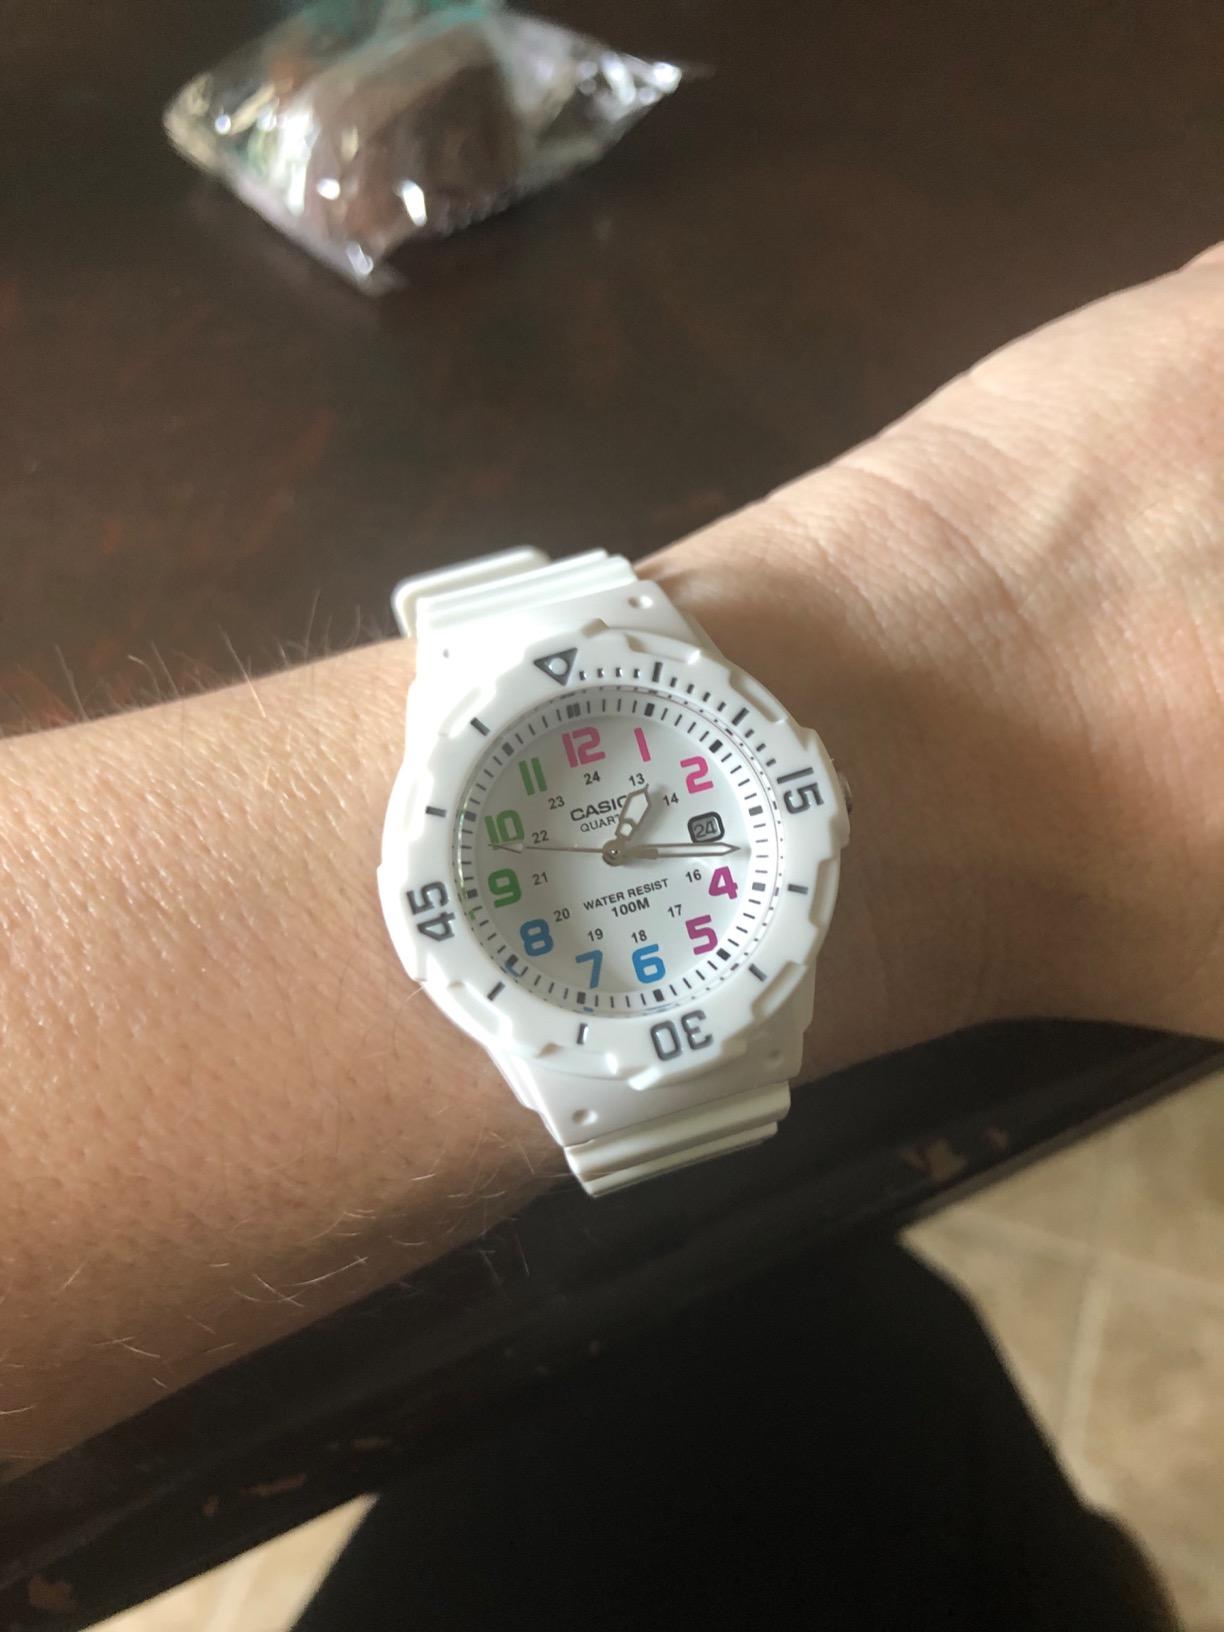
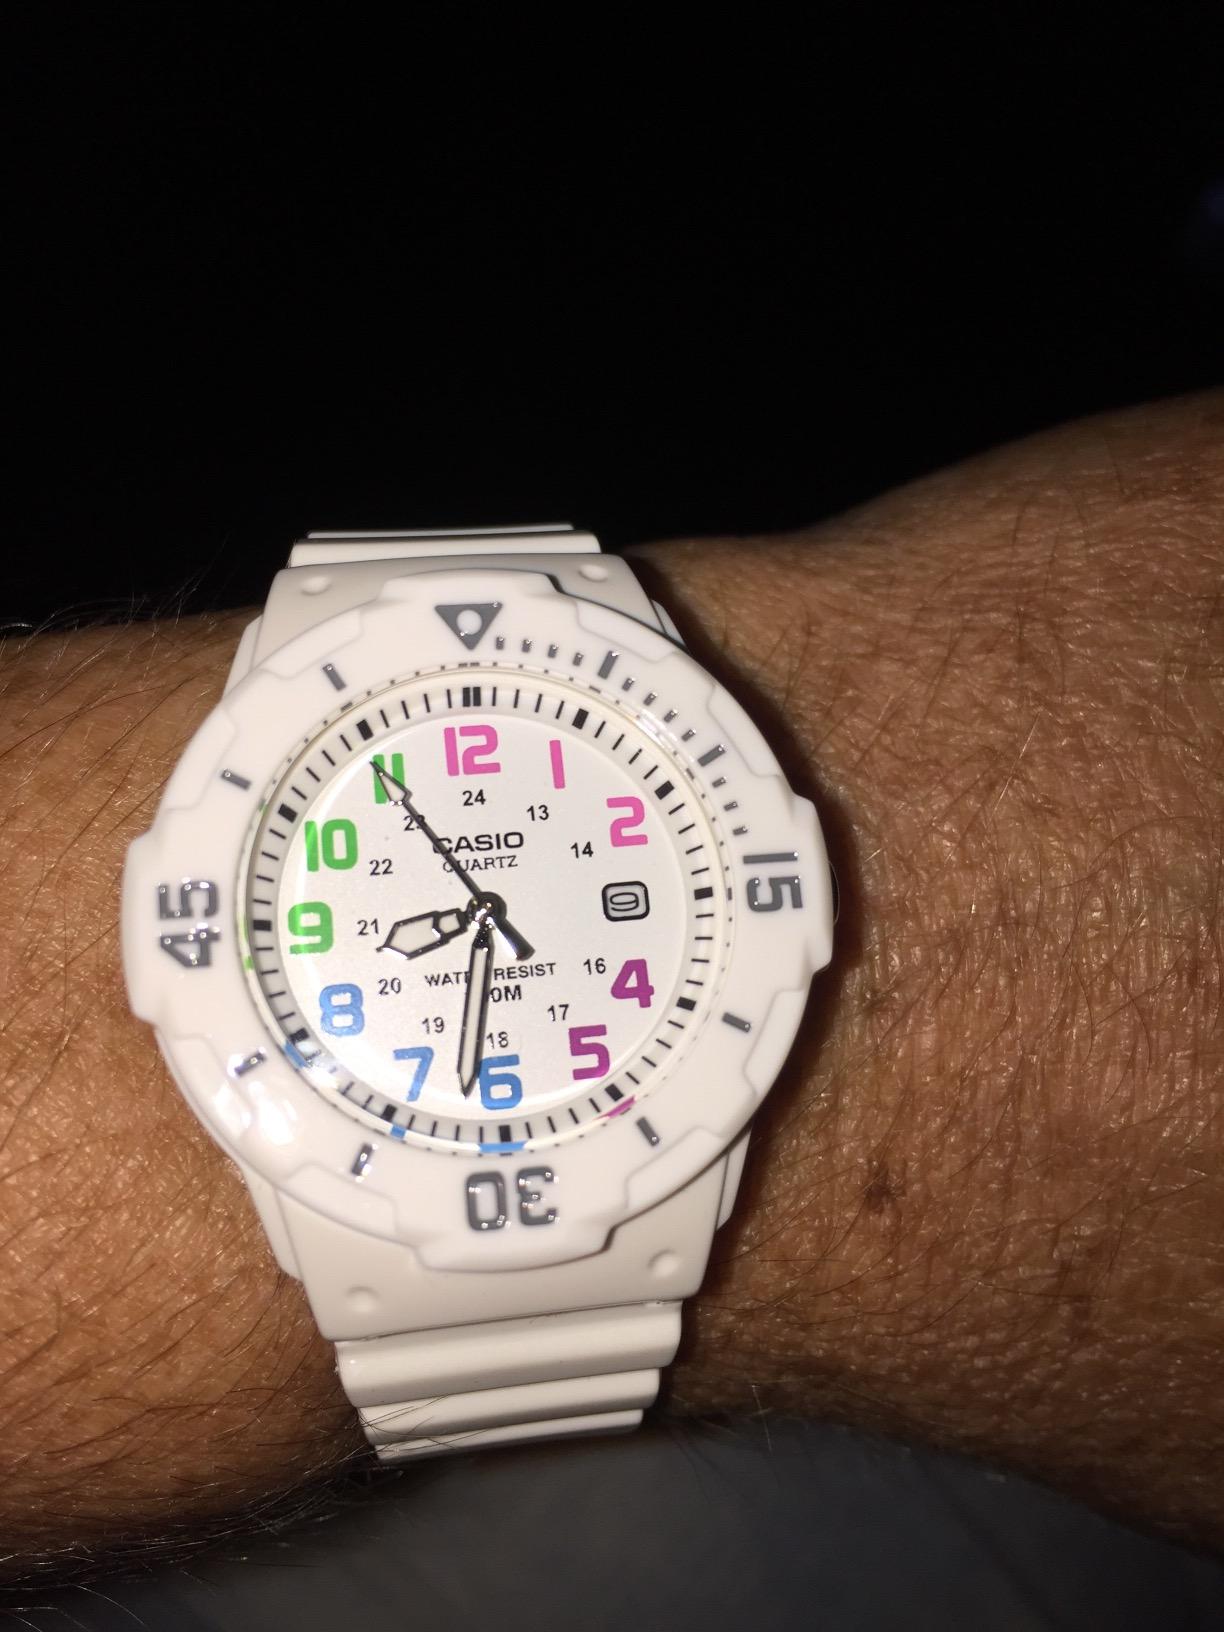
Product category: accessories_watch
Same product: yes